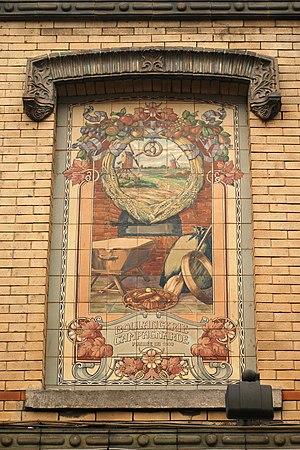
Belgique - Bruxelles - Berchem-Sainte-Agathe - Chaussée de Gand 1224 - Art nouveau - Célestin Joseph Helman
Célestin Joseph Helman est un céramiste belge de la période Art nouveau né à Stavelot et actif principalement à Bruxelles.